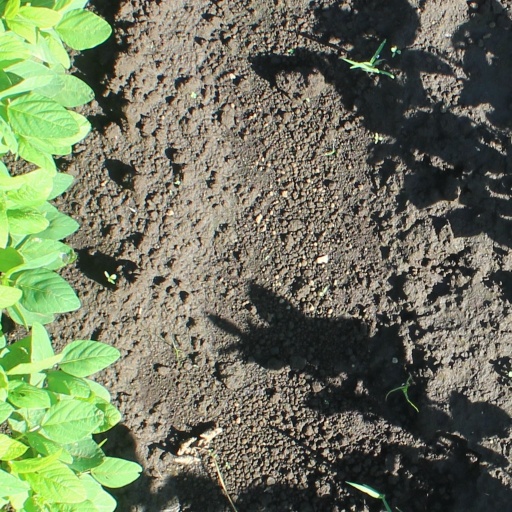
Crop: soybean